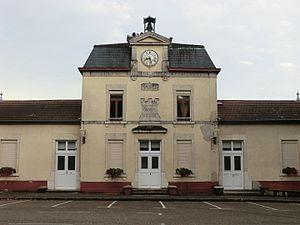
Ancienne maire-école de Bourg-Saint-Christophe (1892).
Bourg-Saint-Christophe est une commune française, située dans le département de l'Ain en région Auvergne-Rhône-Alpes. La commune se trouve au pied de la Côtière entre Meximieux, Pérouges et Béligneux. Ses habitants s'appellent les Bourtoirs et les Bourtoires.